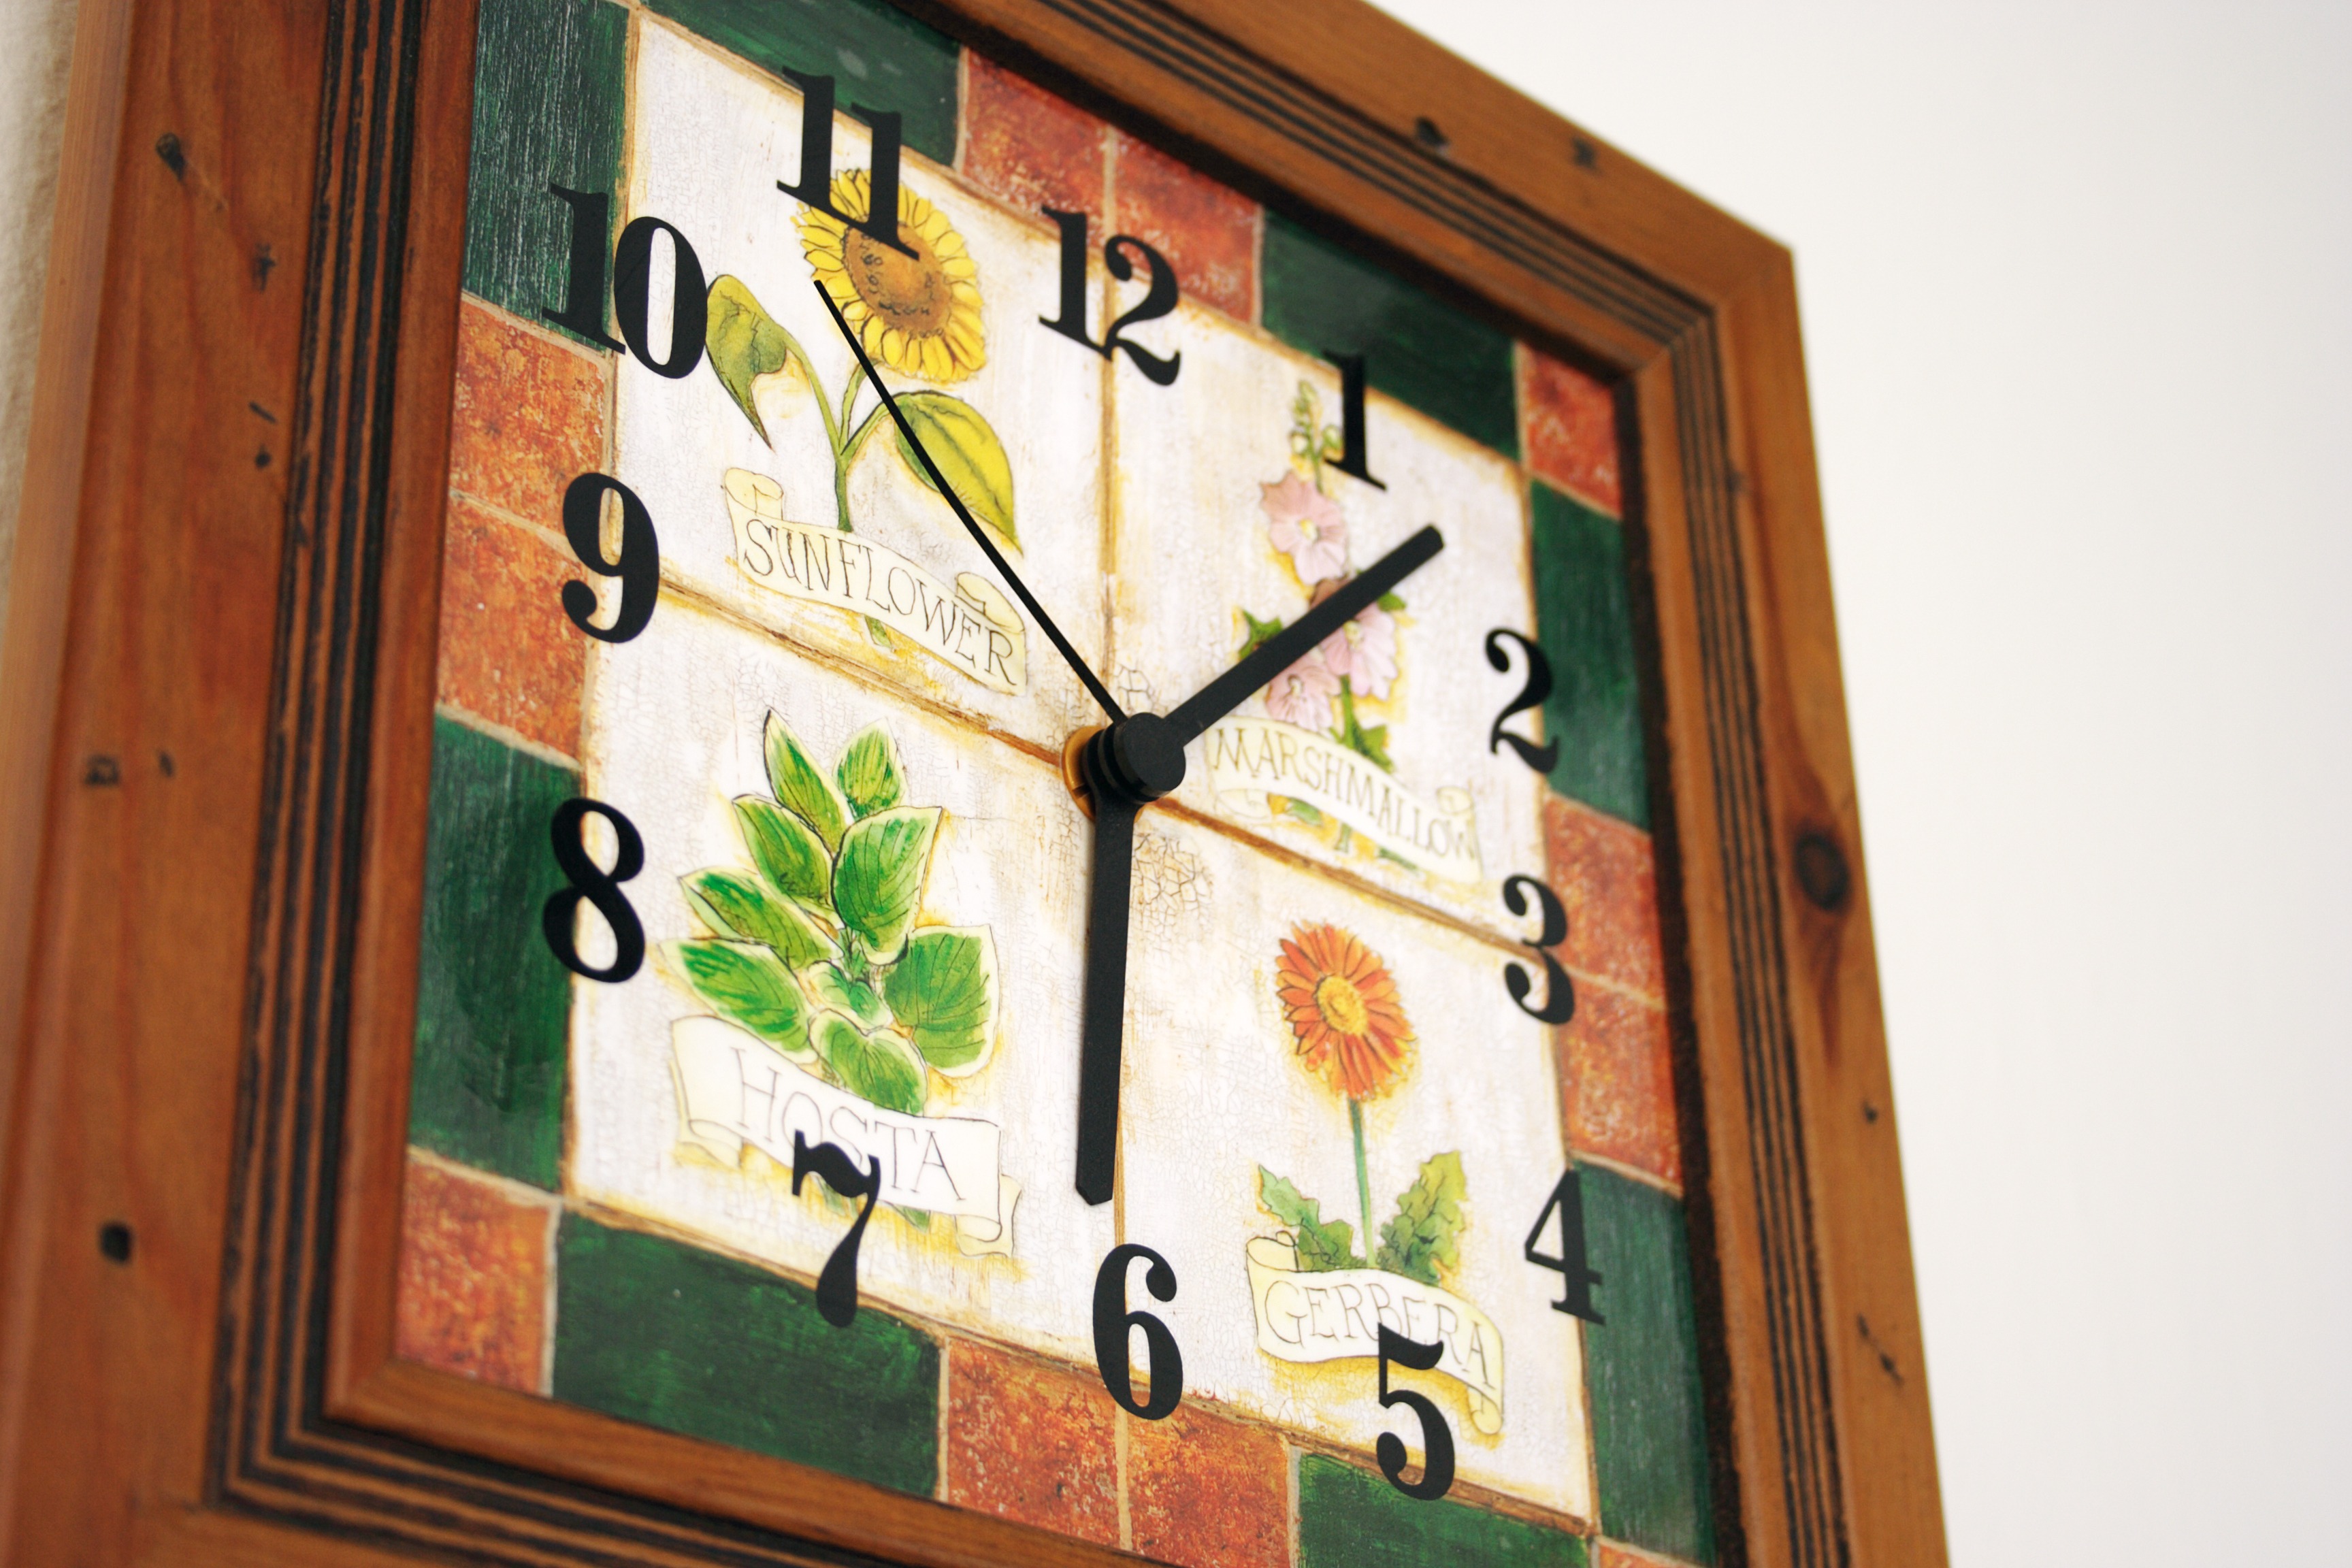
watch, wood, retro, window, clock, time, number, hour, old, home, wall, country, green, object, minute, painting, art, design, picture frame, modern art